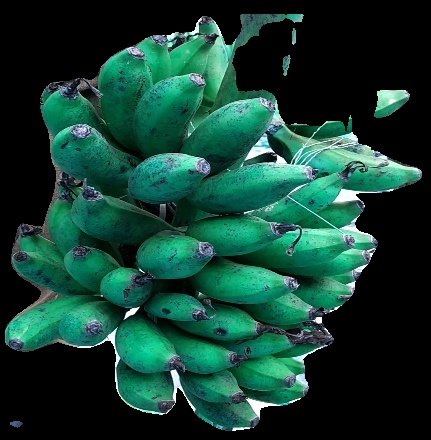
Variety: rasbale
Grade: grade3